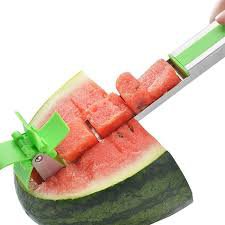
Label: Watermelon